Charlotte Hough

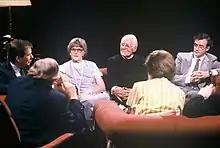
Charlotte Hough appearing on a television discussion programme "After Dark" in 1987. Others in the photograph are (pictured from left) host Ian Kennedy, Lord Soper, and John Finnis.

In 1985, at age 60, Hough was convicted of attempted murder, for assisting the suicide of a friend, Annetta Harding, aged 85 years, who was depressed, blind, deaf, and in chronic pain from arthritis. Hough was sentenced to nine months imprisonment, and served six months at Holloway Prison and Sutton Park prison. Her daughter recalled that, afterwards, "She was always saying, 'When I was in prison' and bringing dinner parties to a shuddering halt."